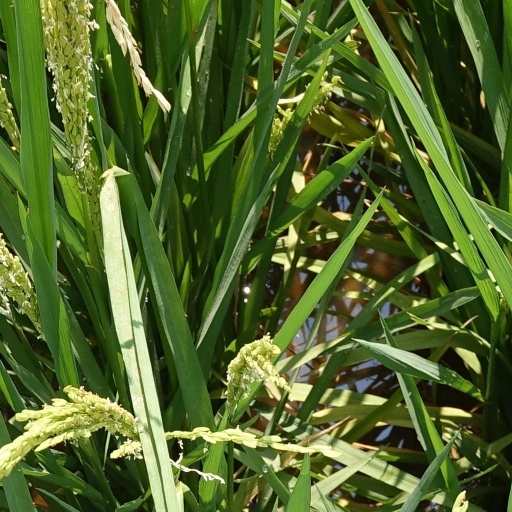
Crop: rice